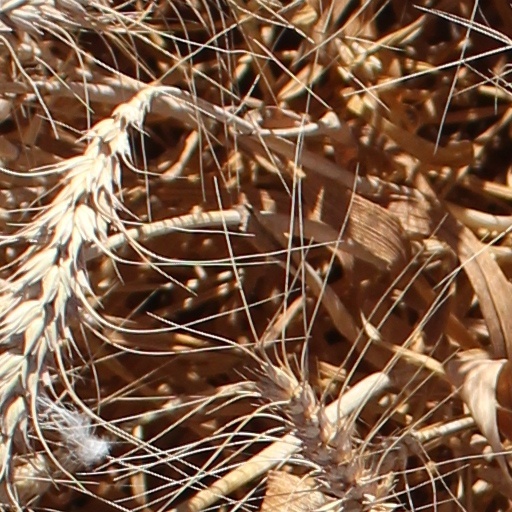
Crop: wheat